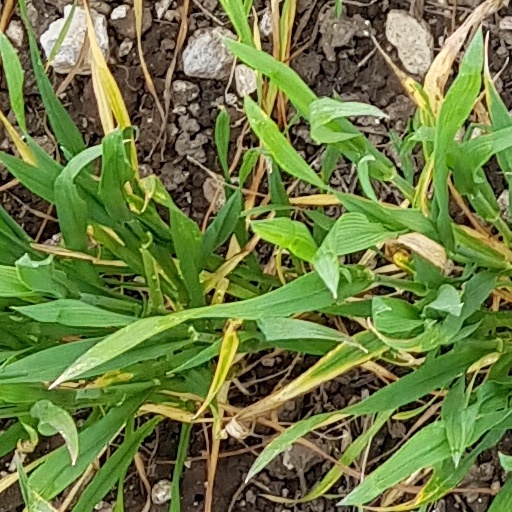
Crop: wheat